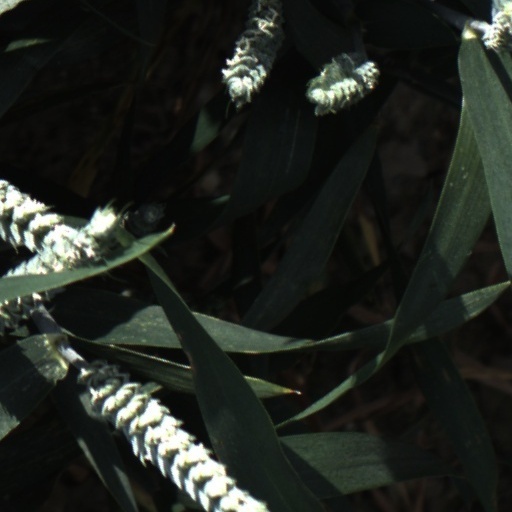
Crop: wheat